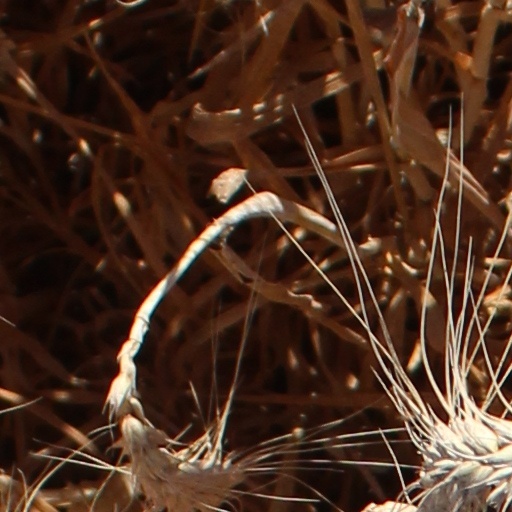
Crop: wheat